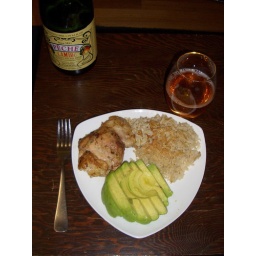
Chicken thighs, pan-seared then baked in lemon juice. Brown rice, cooked in chicken stock and lemon. Avocado. Peach lambic